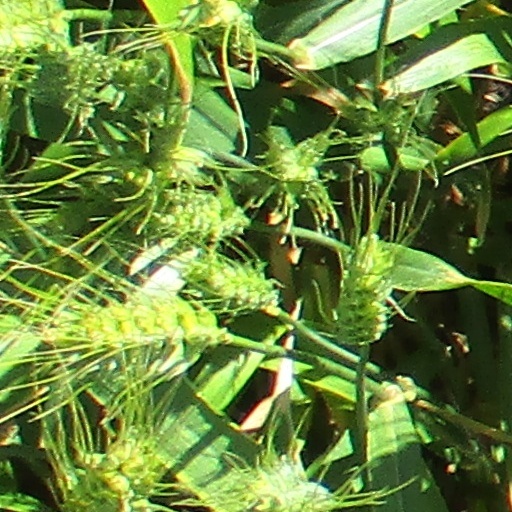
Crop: wheat